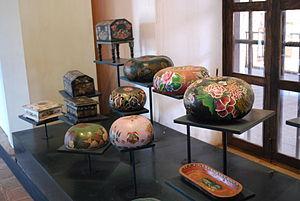
L'ancien couvent de Santo Domingo de Guzmán est situé dans la ville de Chiapa de Corzo dans l'état du Chiapas, au Mexique.